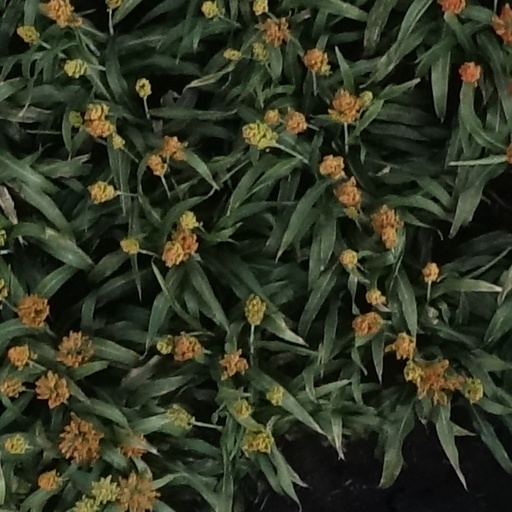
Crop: sorghum